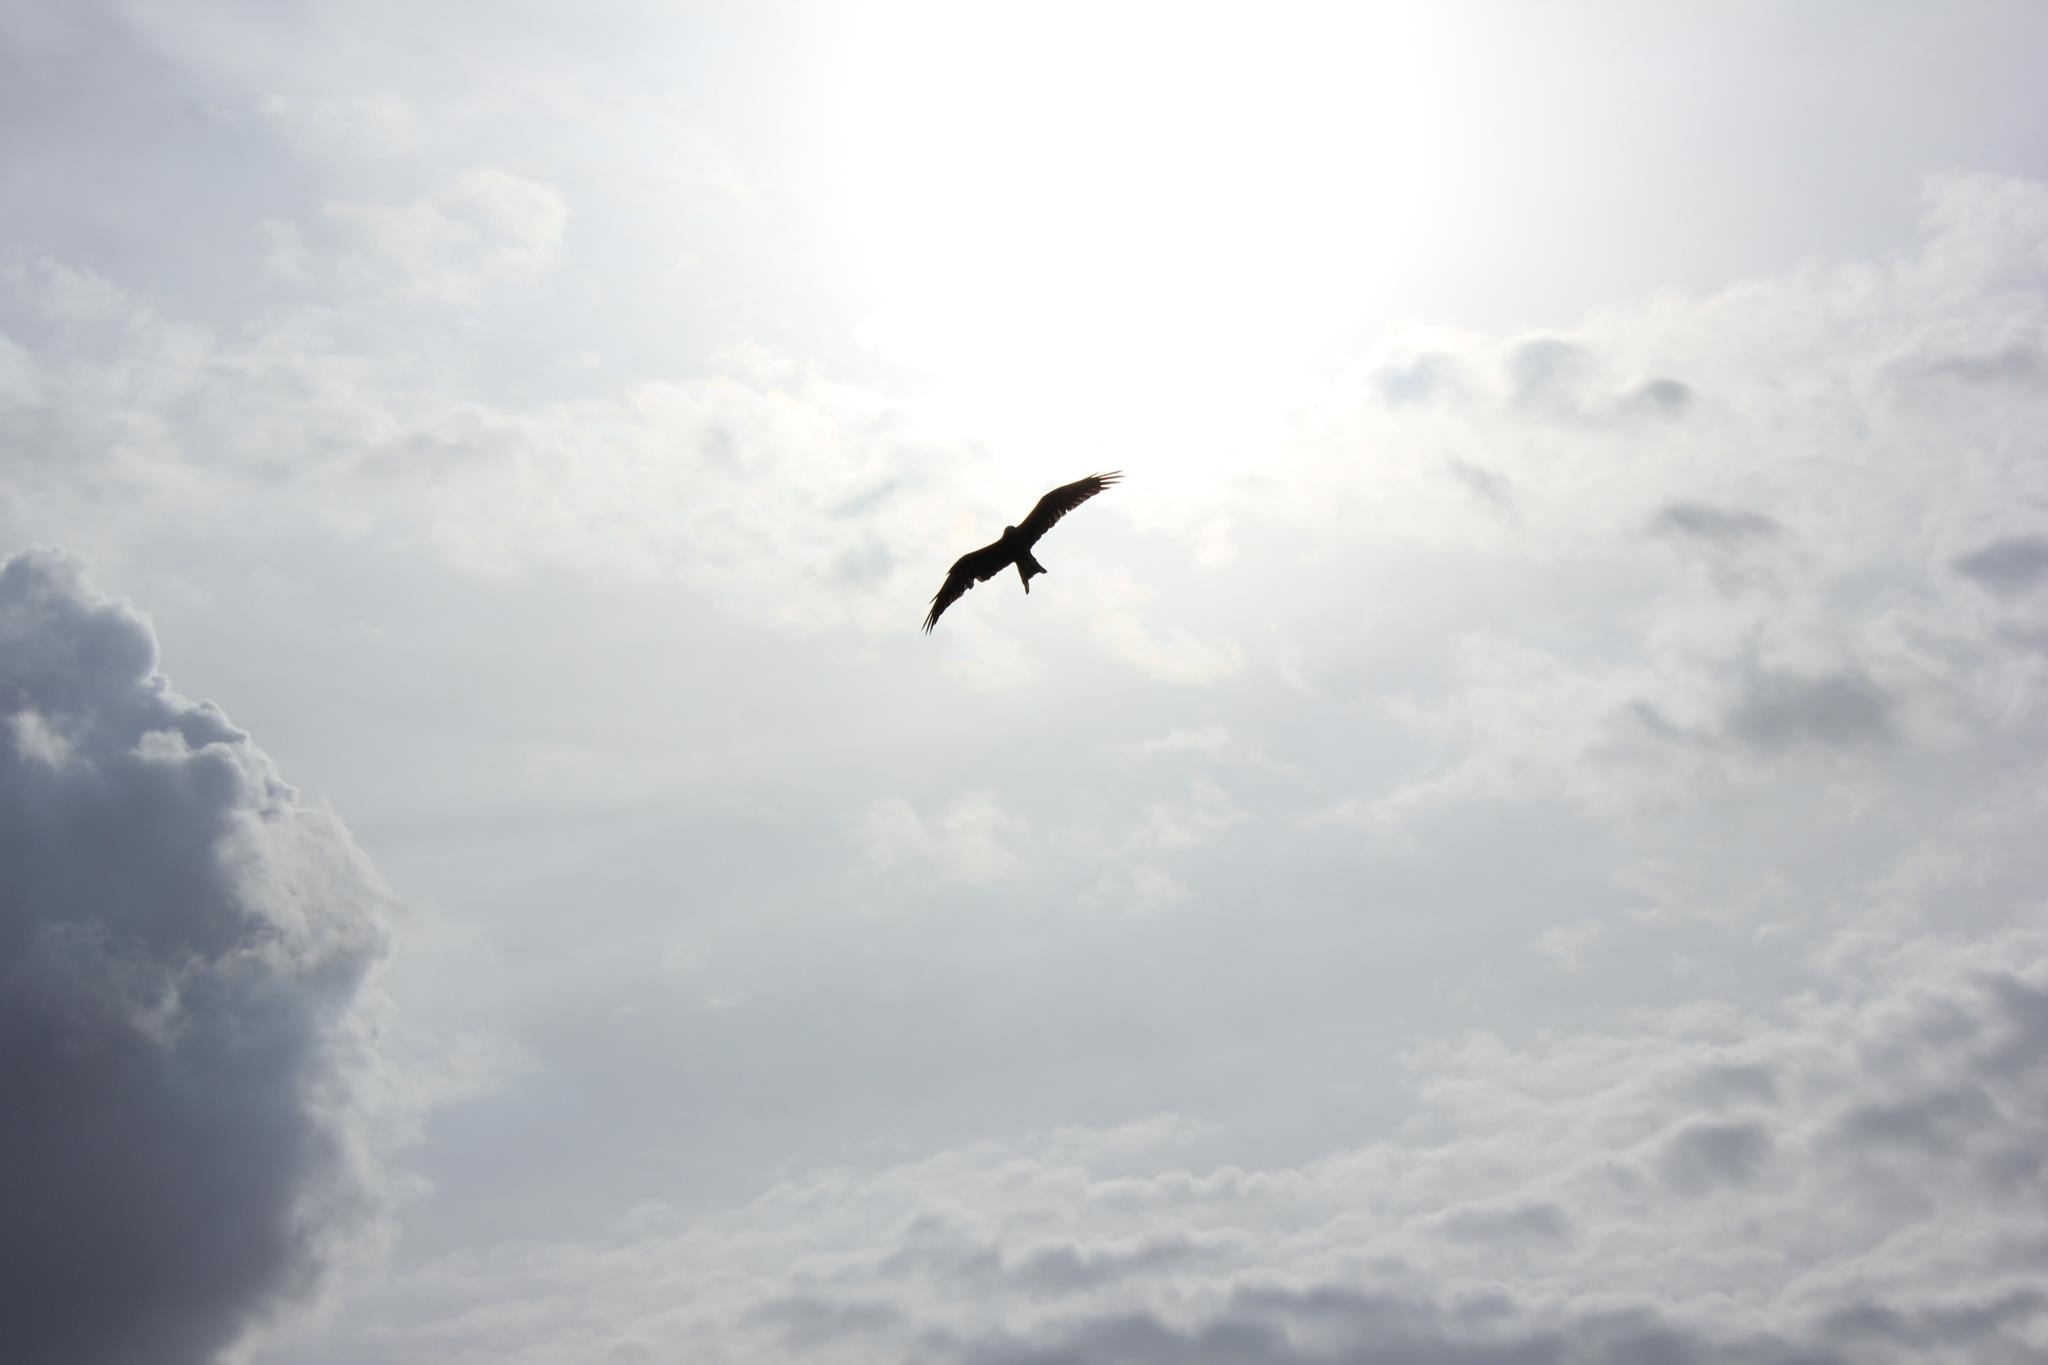
nature, silhouette, bird, wing, cloud, sky, air, seabird, flying, fly, wildlife, gull, flight, soar, soaring, freedom, clouds, wings, atmosphere of earth